Genocides in history (World War I through World War II)

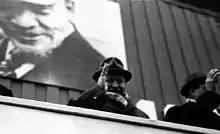
Antanas Sniečkus, the leader of the Communist Party of Lithuania, supervised the mass deportations of Lithuanians.

Several scholars write that the killing, on the basis of nationality and politics, of more than 120,000 ethnic Poles in the Soviet Union from 1937 to 1938 was genocide. An NKVD official remarked that Poles living in the Soviet Union were to be "completely destroyed". Under Stalin the NKVD's "Polish operation" soon arrested some 144,000, of whom 111,000 were shot and surviving family members deported to Kazakhstan.